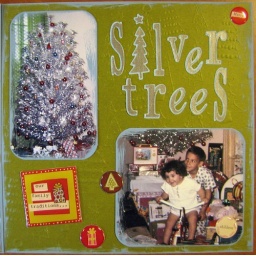
Mike and his sister, and the silver tree they had in Bermuda when he was small... :)